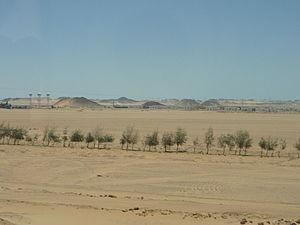
Ville nouvelle de Toshka du projet Nouvelle Vallée, désert Libyque, Égypte